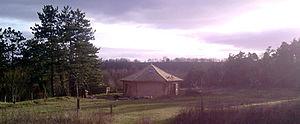
théâtre dans le sud de l'Essonne
Gaël Mevel est violoncelliste, pianiste, improvisateur et compositeur, né en 1966 à Sarcelles.